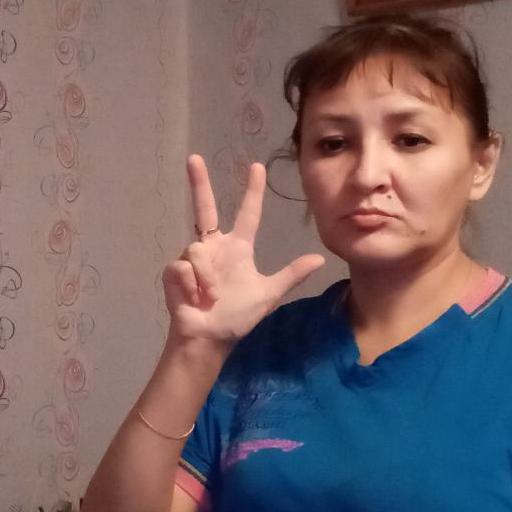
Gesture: three2